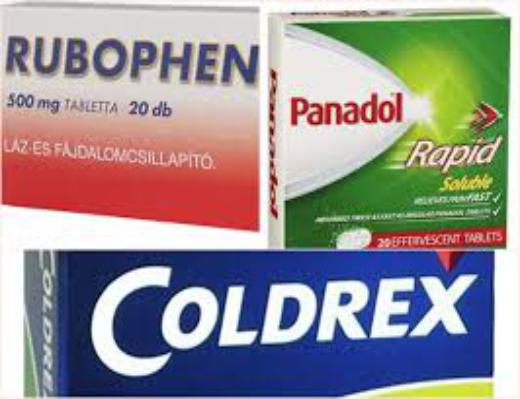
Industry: Medical